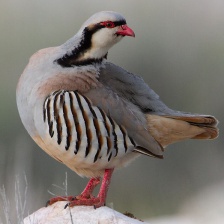
Species: CHUKAR PARTRIDGE
Scientific name: ALECTORIS CHUKAR
ImageNet parent category: partridge